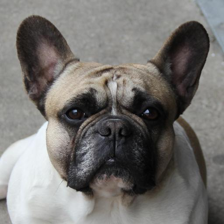
Label: animals